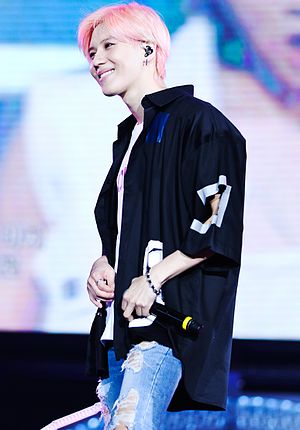
Taemin
Taemin ved SHINee World IV i Shanghai (25. oktober 2015)
Lee Tae-min, bedre kendt som Taemin, er en sydkoreansk sanger og skuespiller. Han er medlem af det sydkoreanske boyband SHINee og har selv udgivet 2 fulde album, 1 genudstedt album og 3 minialbum.